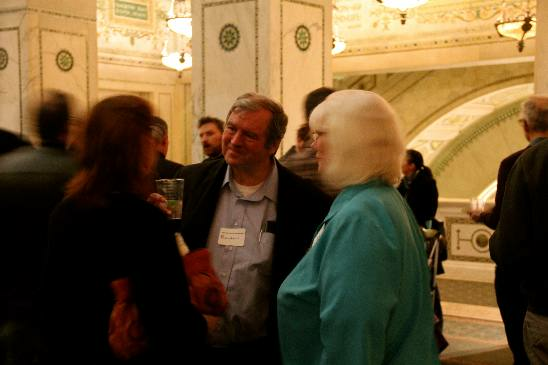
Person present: Yes